St. Thomas' Anglican Church (Moose Factory, Ontario)

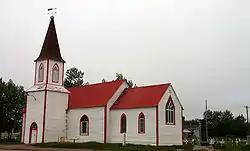
St. Thomas' Anglican Church in June 2008

St. Thomas' Anglican Church is an historic Carpenter Gothic style Anglican church edifice built by the Hudson's Bay Company in Moose Factory, Ontario, Canada.